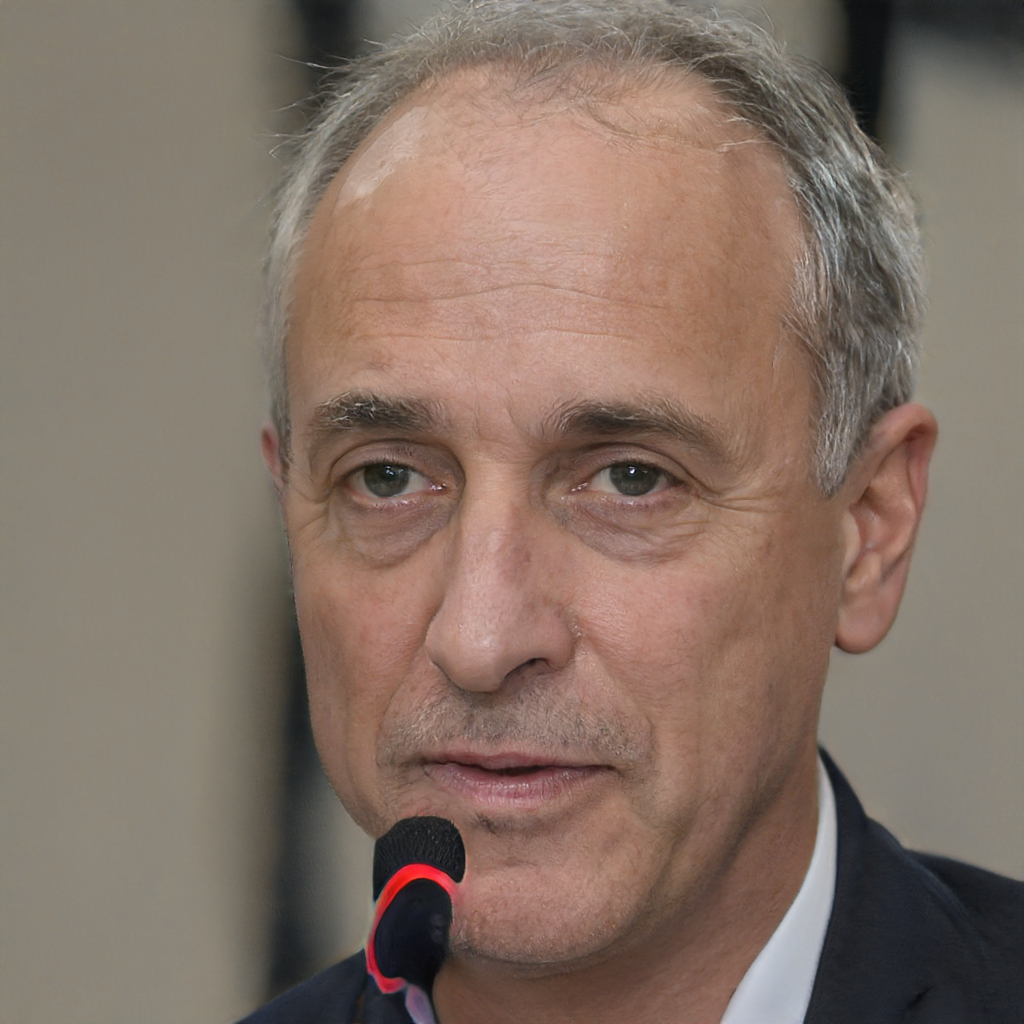
Gender: Male